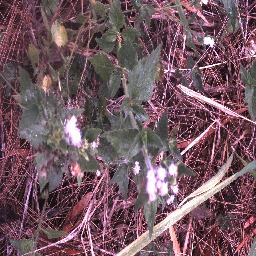
Label: siam_weed